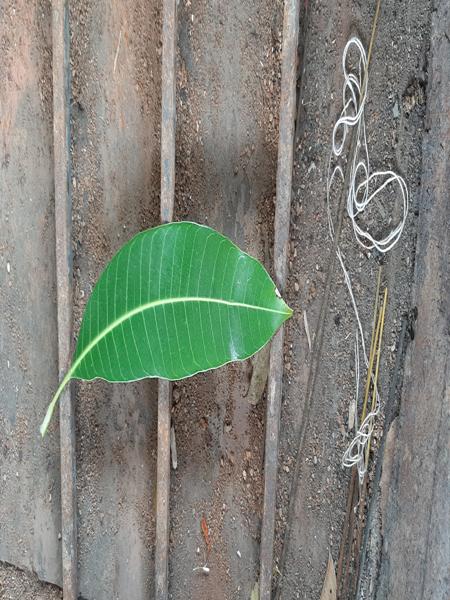
Plant: Mango